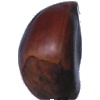
Label: Chestnut 1